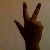
The image shows a hand gesture representing the number 3 in Indian Sign Language.